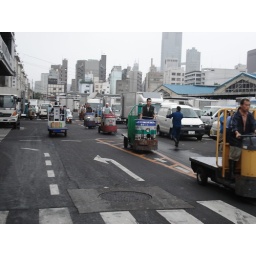
You've got to watch out for these carts at the fish market. They're flying all over the place.